Lisa Nilsson

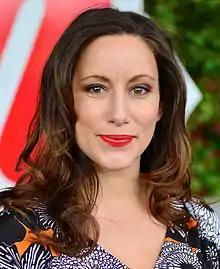
Nilsson in 2013

She was discovered by the producer William (Billy) Butt and she is perhaps best known in Sweden for her 1992 hit, "Himlen runt hörnet", written by Mauro Scocco and Johan Ekelund. It was released in English in 1995, titled "Ticket to Heaven". She has released four subsequent albums, "Till Morelia" in 1995, "Viva" in 2000, "Små rum" in 2002 and "Hotel Vermont 609" in 2006, all in Swedish. A greatest hits compilation, "Samlade sånger" followed in 2003 and contained two new songs. Prior to "Himlen runt hörnet" she had released two English language albums, "Lean on Love" in 1989 and "Indestructible" in 1991, both released by William Butt. She also participated in Melodifestivalen 1989.